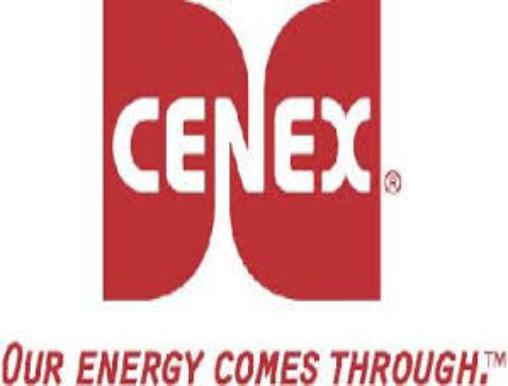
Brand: Cenex
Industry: Others